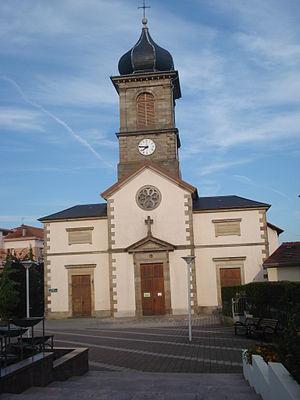
église de Golbey en Lorraine
Golbey est une commune française située dans le département des Vosges, en Lorraine. La commune fait aujourd'hui partie de la région administrative Grand Est.